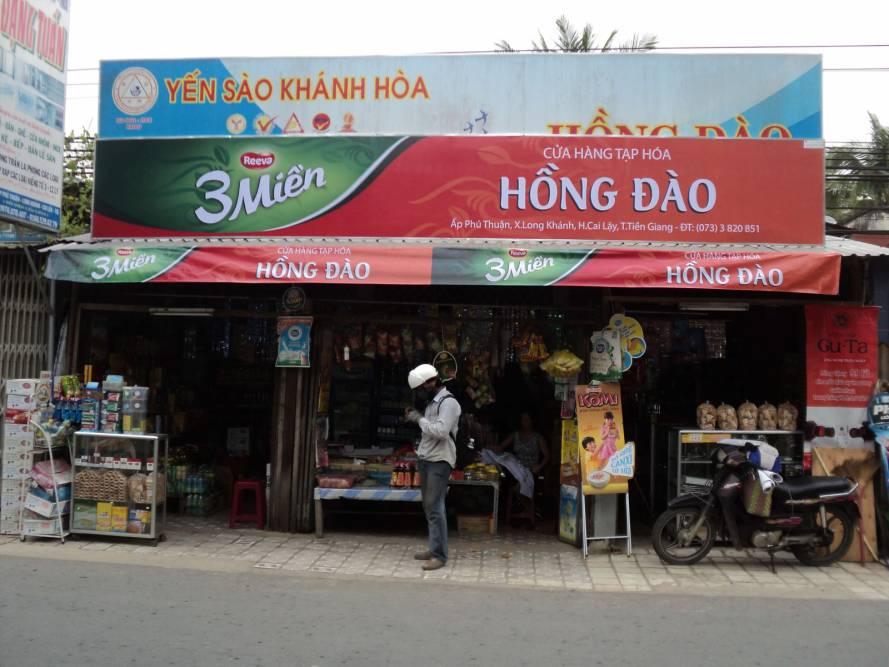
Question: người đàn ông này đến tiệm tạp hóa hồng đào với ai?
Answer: người đàn ông đến tiệm tạp hóa một mình